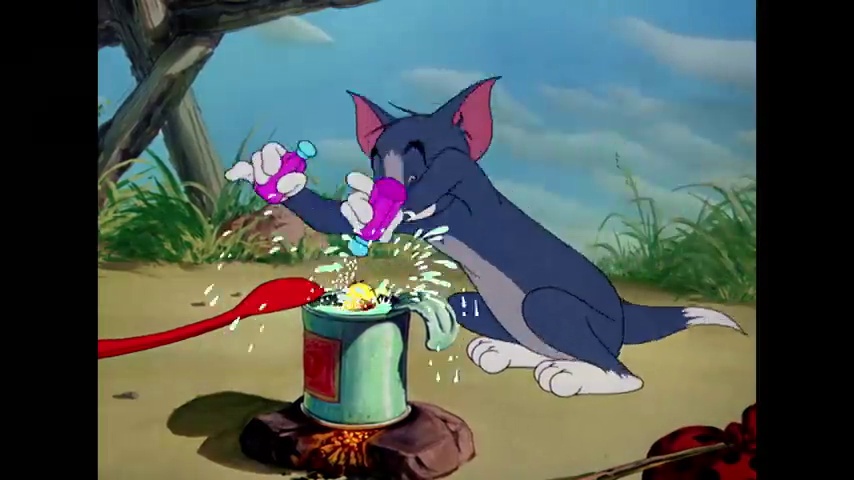
Portrait style: Cartoon Portrait